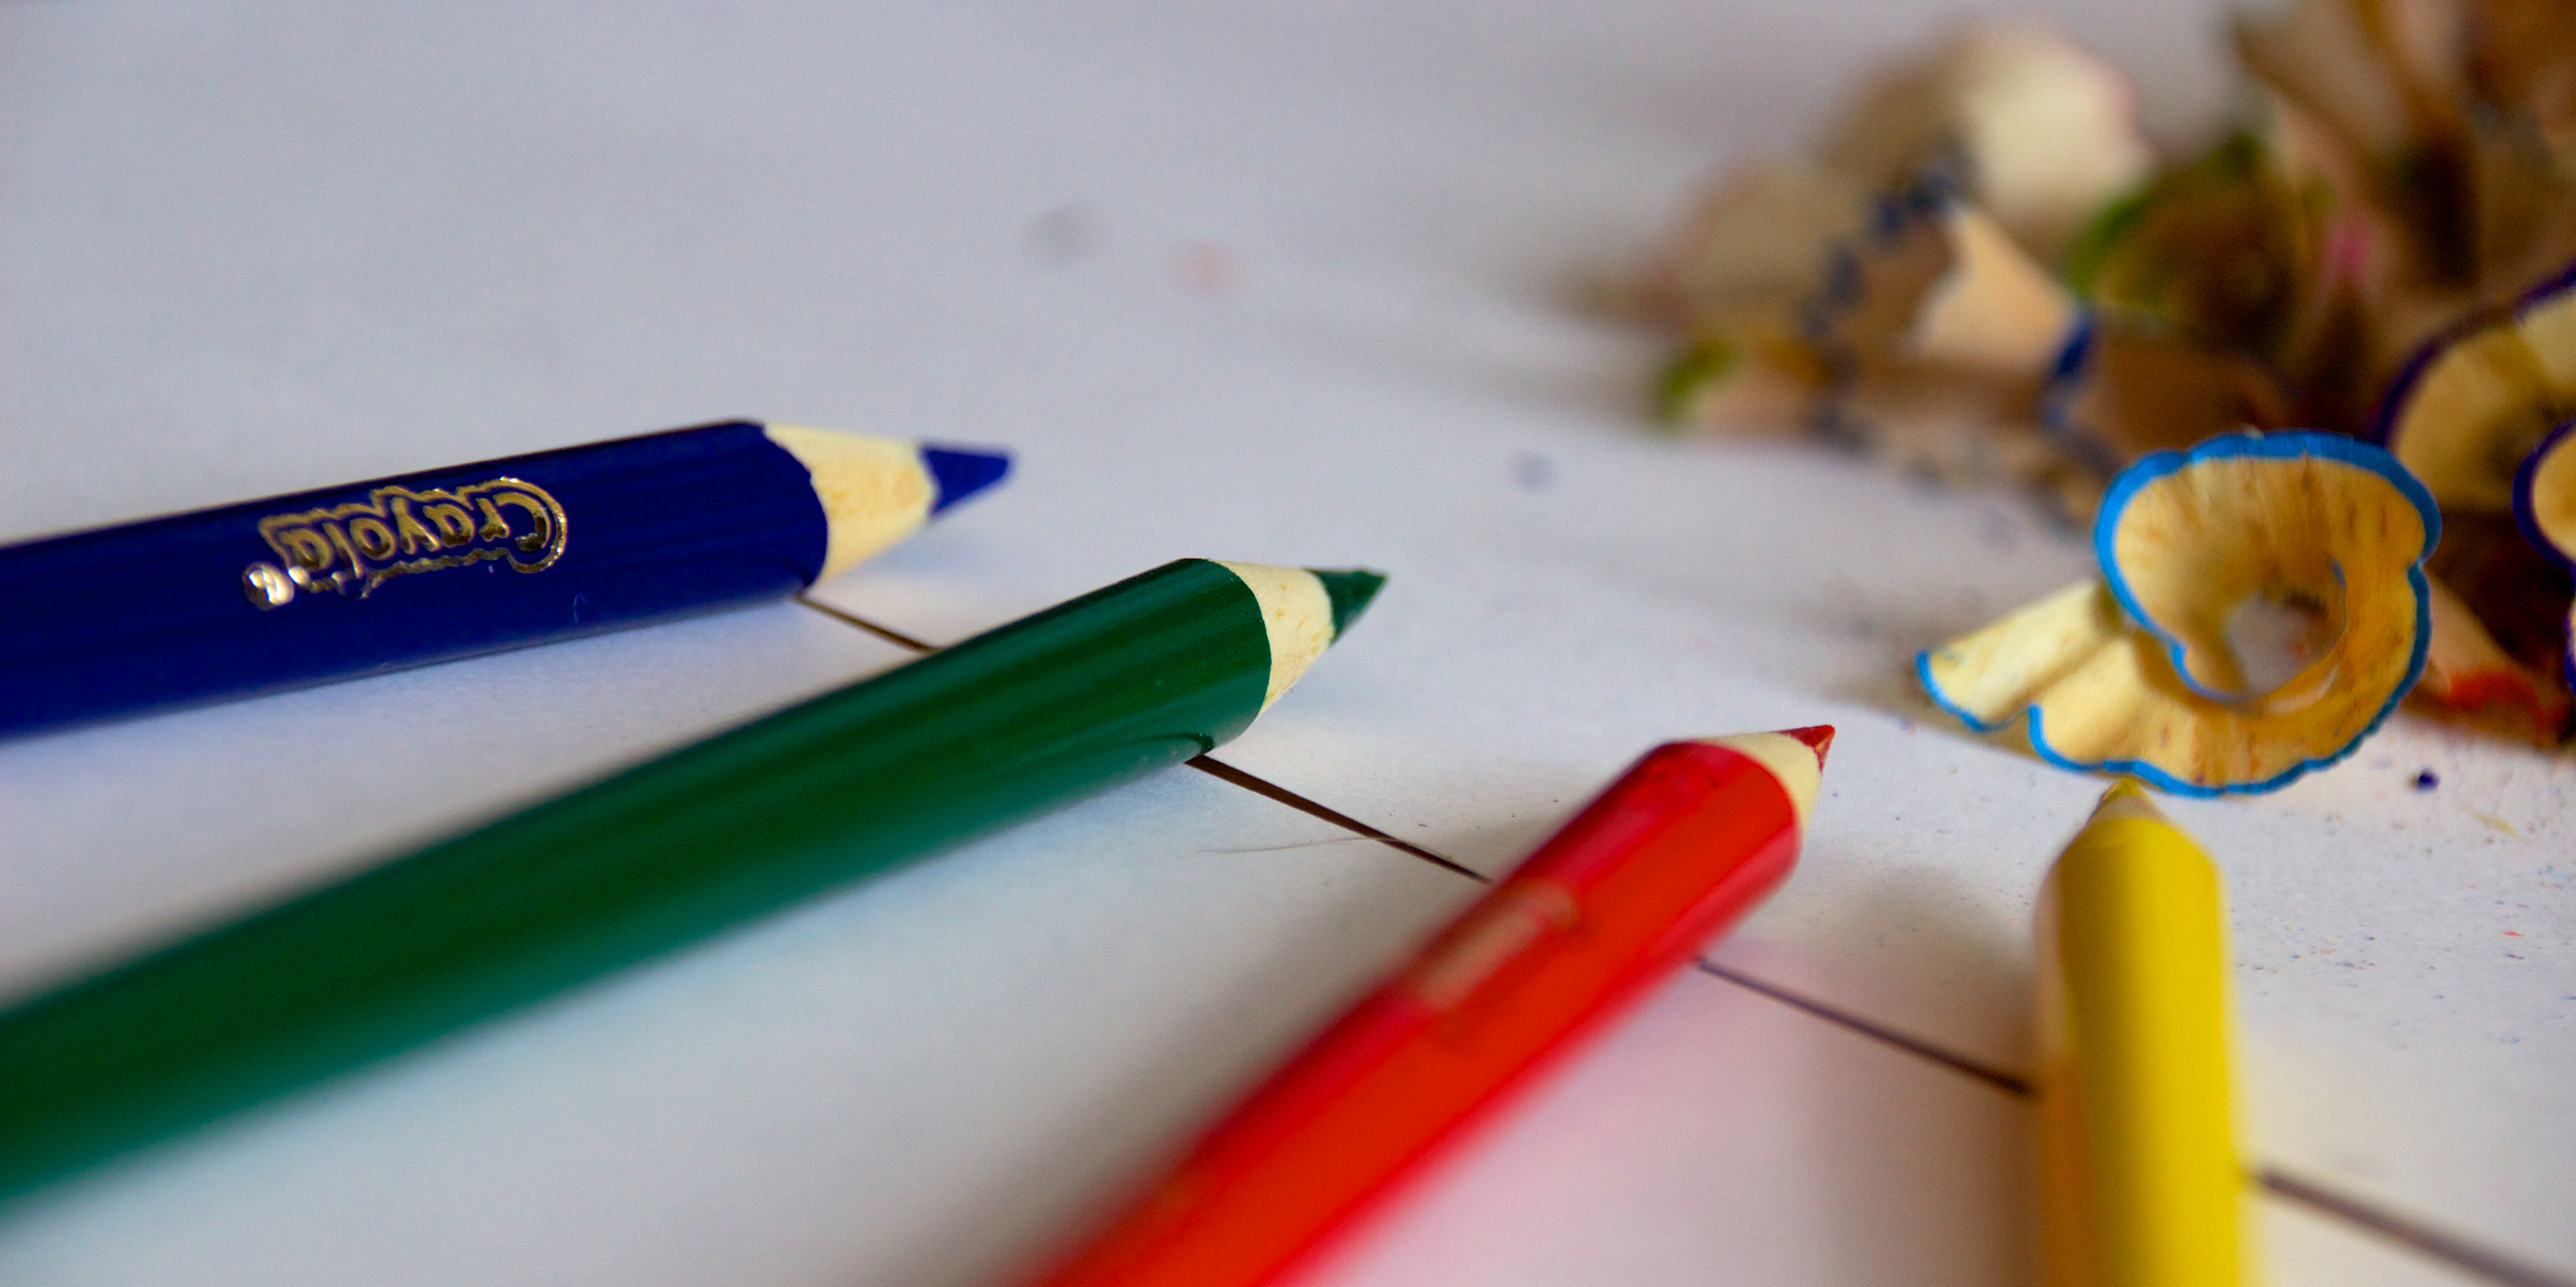
Colorfulness, writing implement, office supplies, Material property, font, writing instrument accessory, stationery, electric blue, paint, Tints and shades, writing, art, crayon, event, paper, Office instrument, visual arts, circle, plastic, paper product, illustration